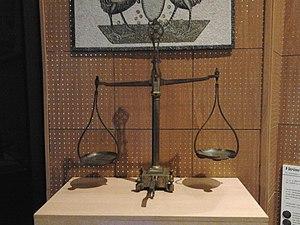
Musé de la monnaie - Banque centrale tunisienne - Avenue Mohammed V - Tunis